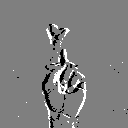
ASL letter: r